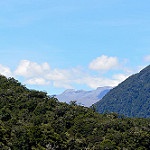
Scene: Outdoor